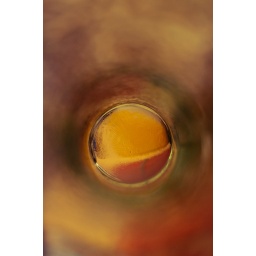
Variations of water in a coke glass v2